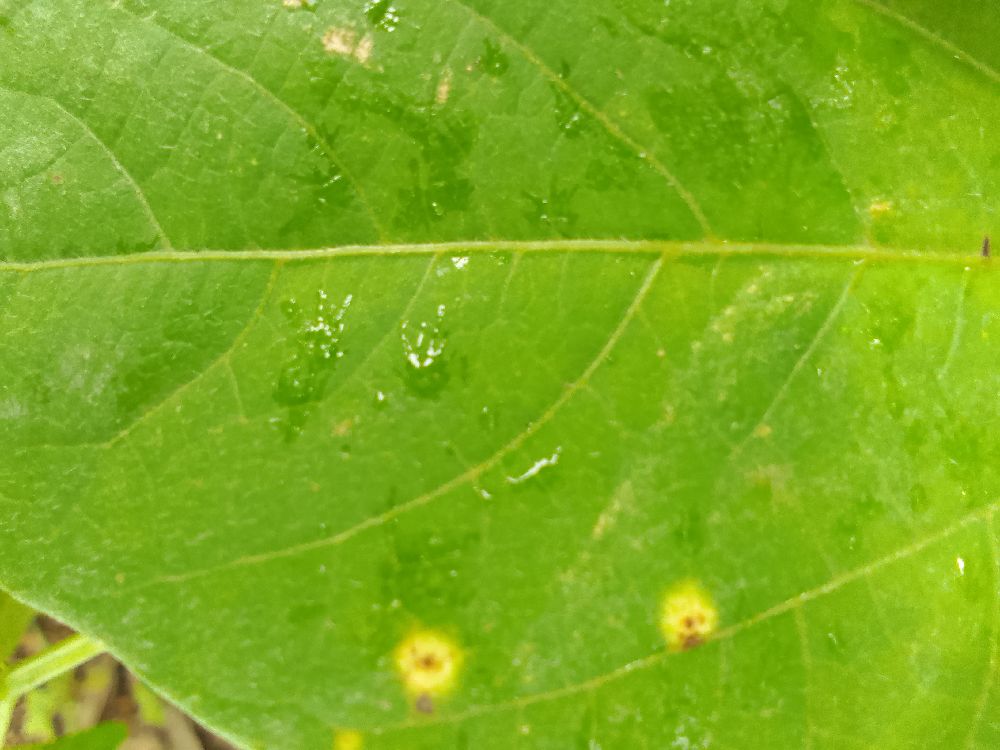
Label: rust